Live and Unsigned

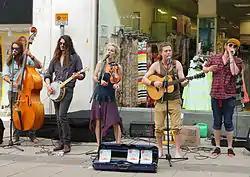
CoCo and the Butterfields 2014 in Norwich (photo by <a href="https%3A//www.flickr.com/photos/rogerblackwell/">Roger Blackwell

The National Grand Final in 2012 took place at the Proud2 in The O2 on 14 July, Contraband won the Rock/Metal category, winning themselves a festival slot at Butserfest and a free Natal Drums drum kit. Leon Bratt won the Acoustic/Solo category, winning himself festival slots at JustSoFestival and Looe Music Festival, as well as free studio time. Molly Smitten-Downes won the Urban/Pop category, winning herself a slot at Sundown Festival as well as free studio time. CoCo and the Butterfields won the Indie/Alternative category, winning themselves a £2,000 Fret King endorsement, a free TC Electronic amp and a festival slot at Tour Music Fest in Rome.